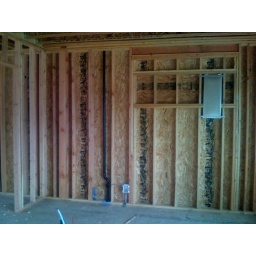
Here you can see the gas for range, water for refrigerator and plumbing for sink in island.